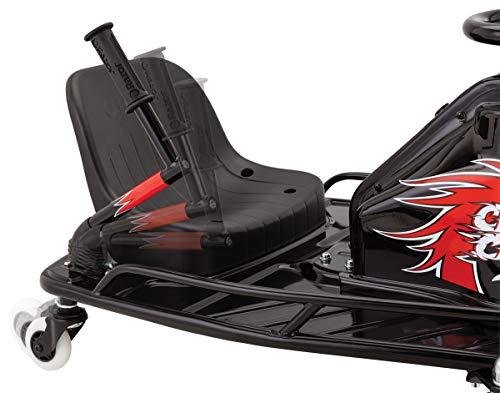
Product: Razor 25143494 Crazy Cart DLX, One Size
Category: Toys & Games | Tricycles, Scooters & Wagons | Ride-On Toys & Accessories
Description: Revolutionary drive system allows the crazy cart to drive forward, reverse, sideways diagonally, and everything in between.
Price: $399.99